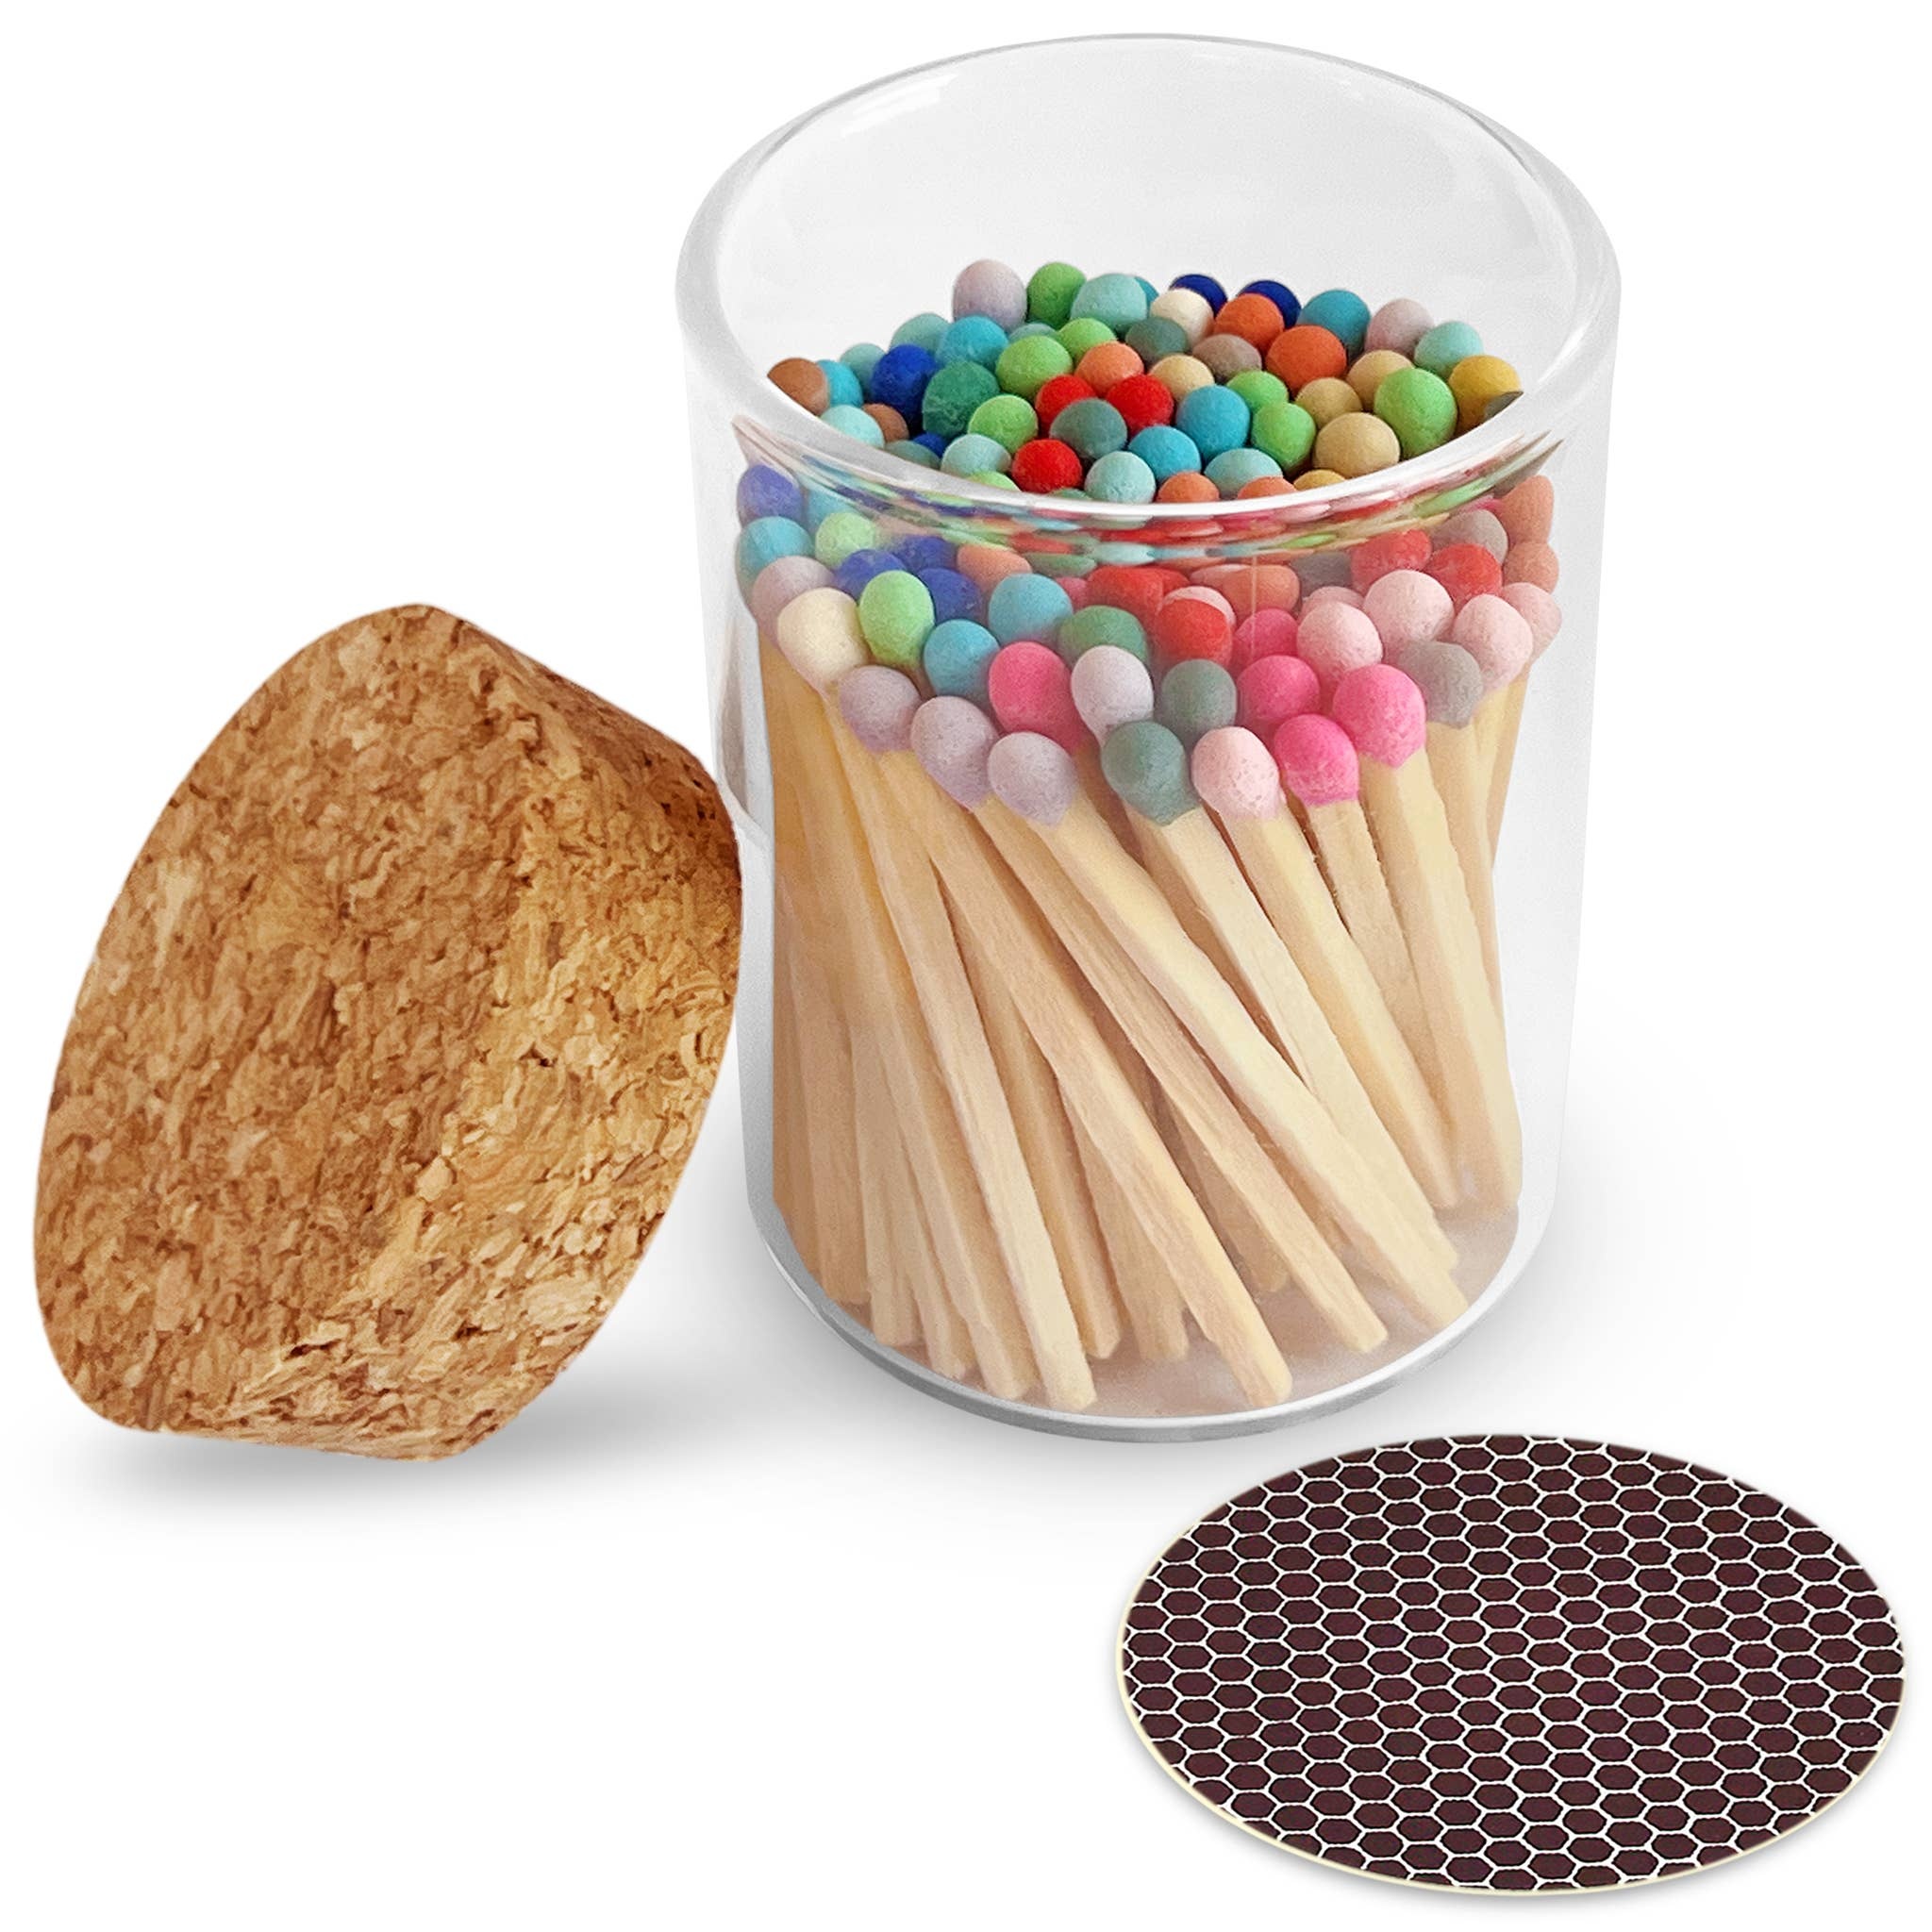
Thankful Greetings - 2" Matches in Cork Top Jar - Colors of Your Choice: Rainbow
A premium collection of 2” matches + cork top jar, where functionality meets delightful design. With over 20 colors to choose from, you’re sure to find an ideal option for your shop and customer demand. Each unit contains: • 100 2” color tipped matches • Cork top jar • Striker sticker on jar You can let us know how you prefer them packaged and/or labeled. What sets our matches apart: • All units have striker stickers which are necessary to light the matches • We have the widest range of colors available in multiple sizes and container options • Compromised and split matches have been weeded out Visually appealing safety matches are the "perfect match" related to: - Candle accessories - Vessel fillers - Gift ideas - Functional home décor - Bath complements - Items that enhance ambience - A lighting alternative - Party and hosting - Event favors - Gift baskets - Ritual
Brand: CancreekDesigns
Category: Home & Garden > Emergency Preparedness